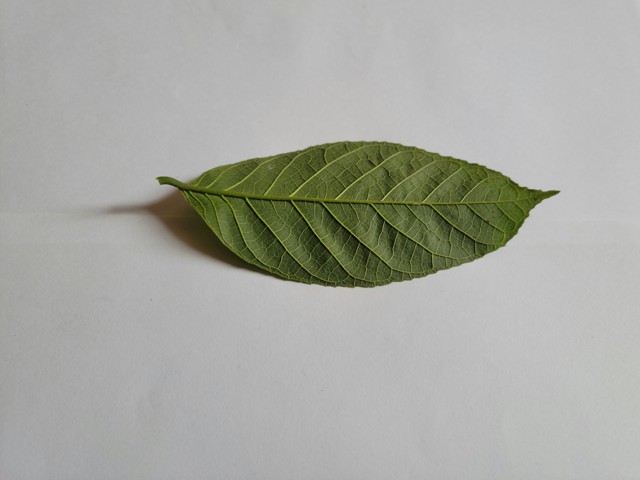
Plant: chapalish